Horses in the Middle Ages

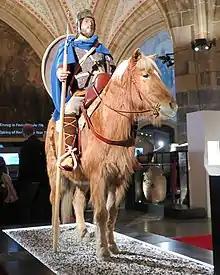
Carolingian warrior on a war horse with lance, round shield, chainmail and spangenhelm, 8th century

As the importance of horse breeding to successful warfare was realized, planned breeding programs increased. Many changes were due to the influence of Islamic culture through both the Crusades and the Moorish invasions of Spain; the Arabs kept extensive pedigrees of their Barb and Arabian horses via an oral tradition. Some of the earliest written pedigrees in recorded European history were kept by Carthusian monks, who were among those who bred the Spanish Jennet. Because they could read and write, thus kept careful records, monastics were given the responsibility for horse breeding by certain members of the nobility, particularly in Spain. In England, a common source of warhorses were the wild moorland ponies, which were rounded up annually by horse-breeders, including the Cistercians, for use as campaign riding horses, or light cavalry; one such breed was the Fell pony, which had similar ancestry to the Friesian horse.